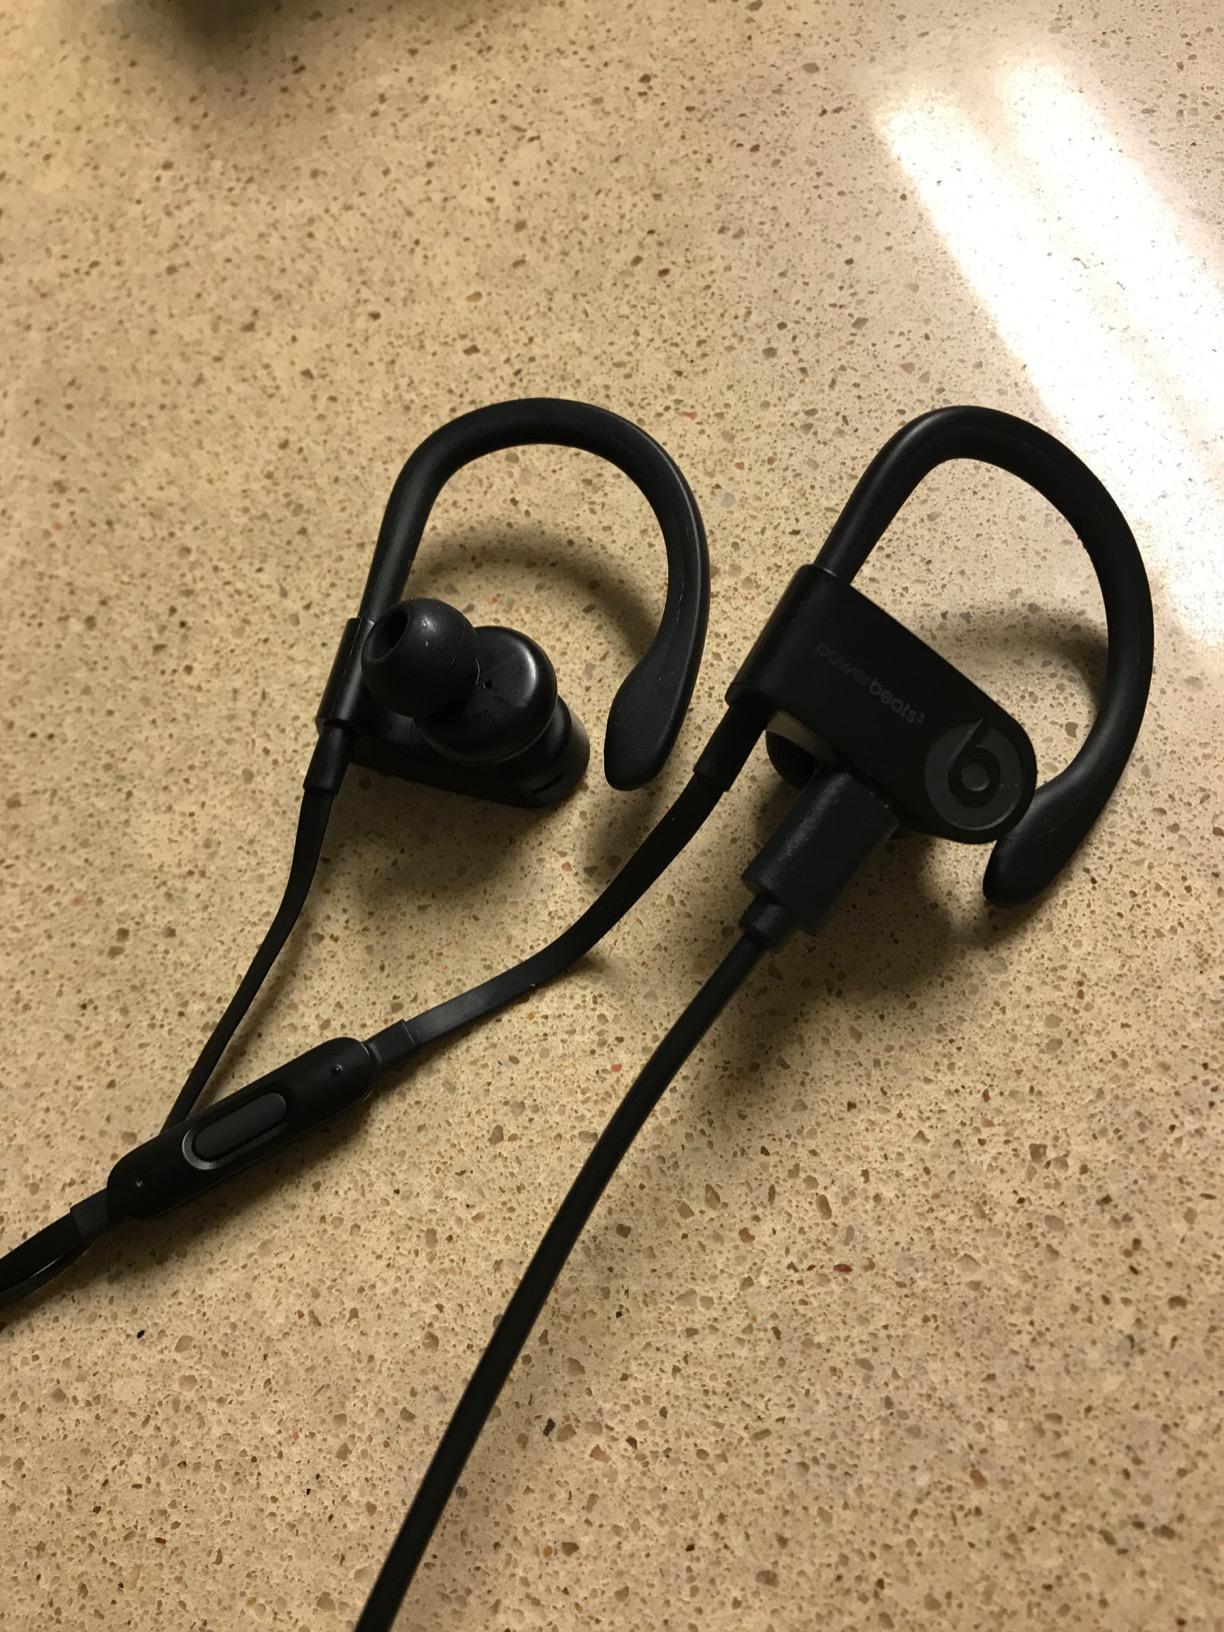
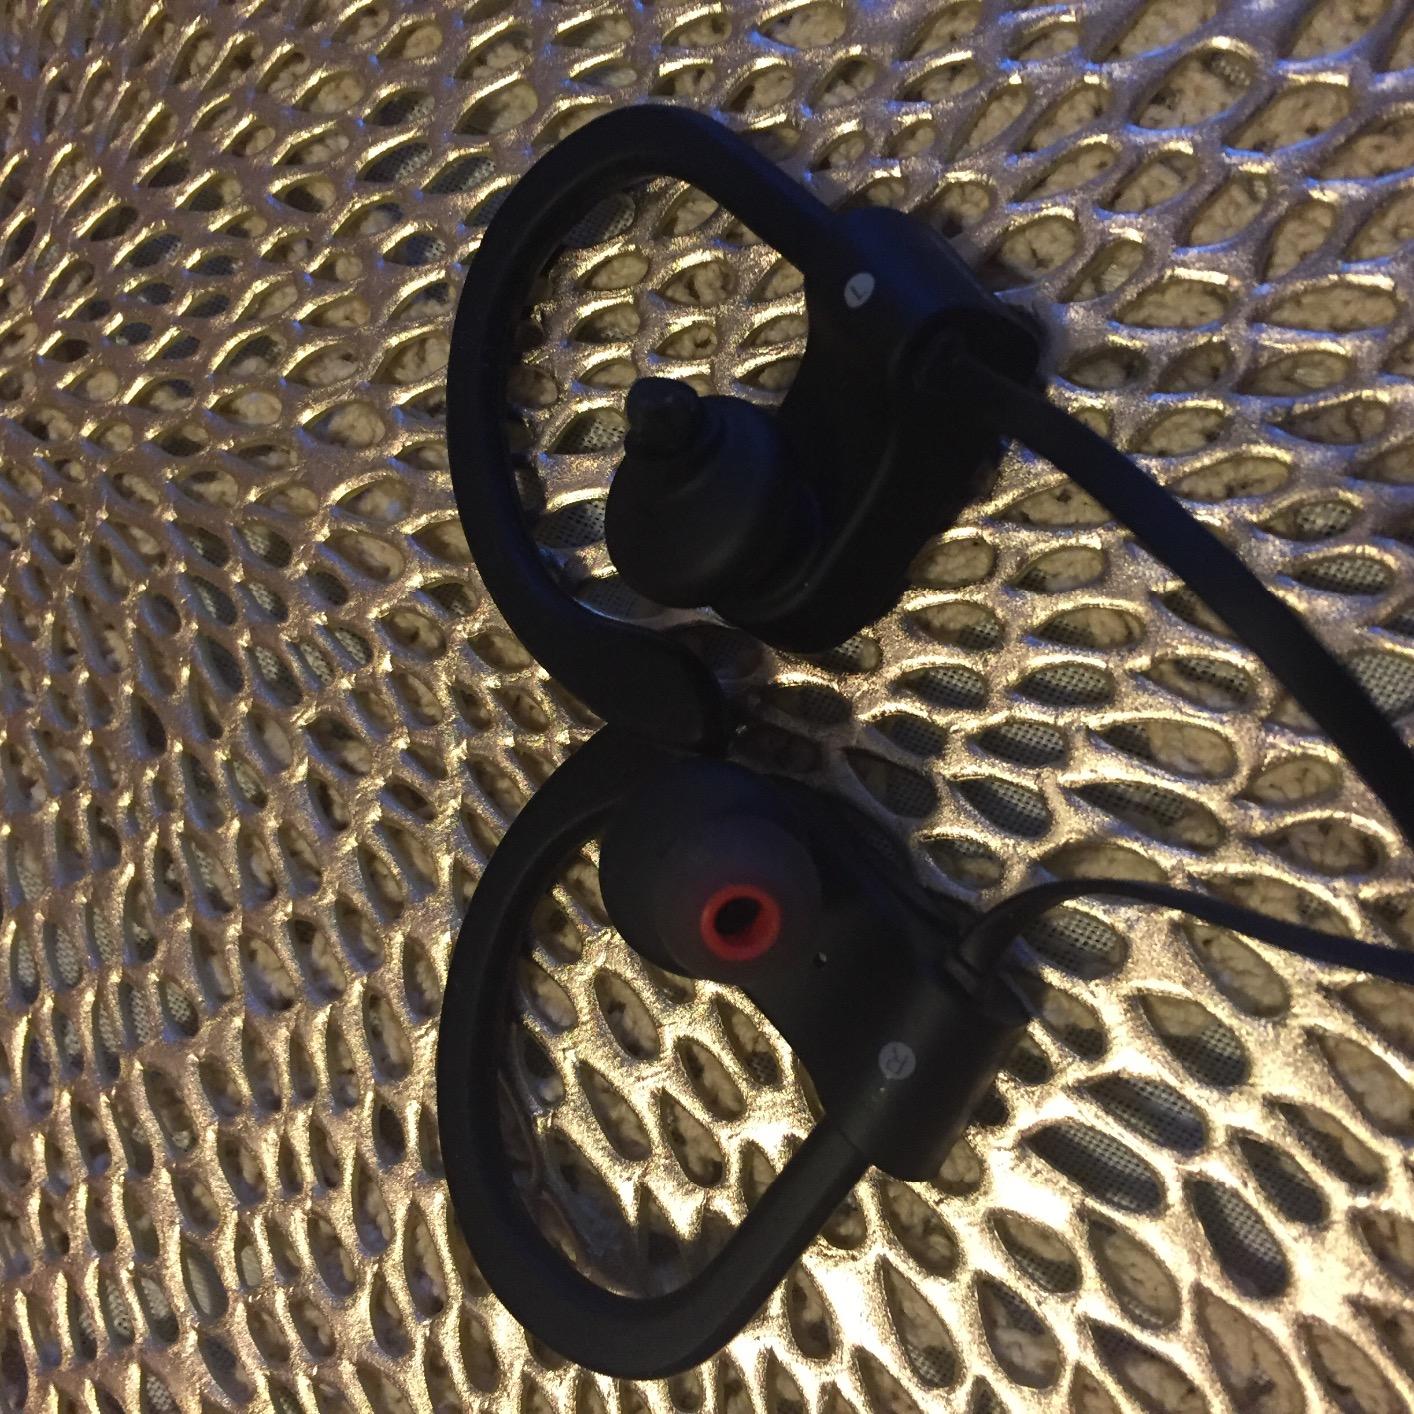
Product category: headphones
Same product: no